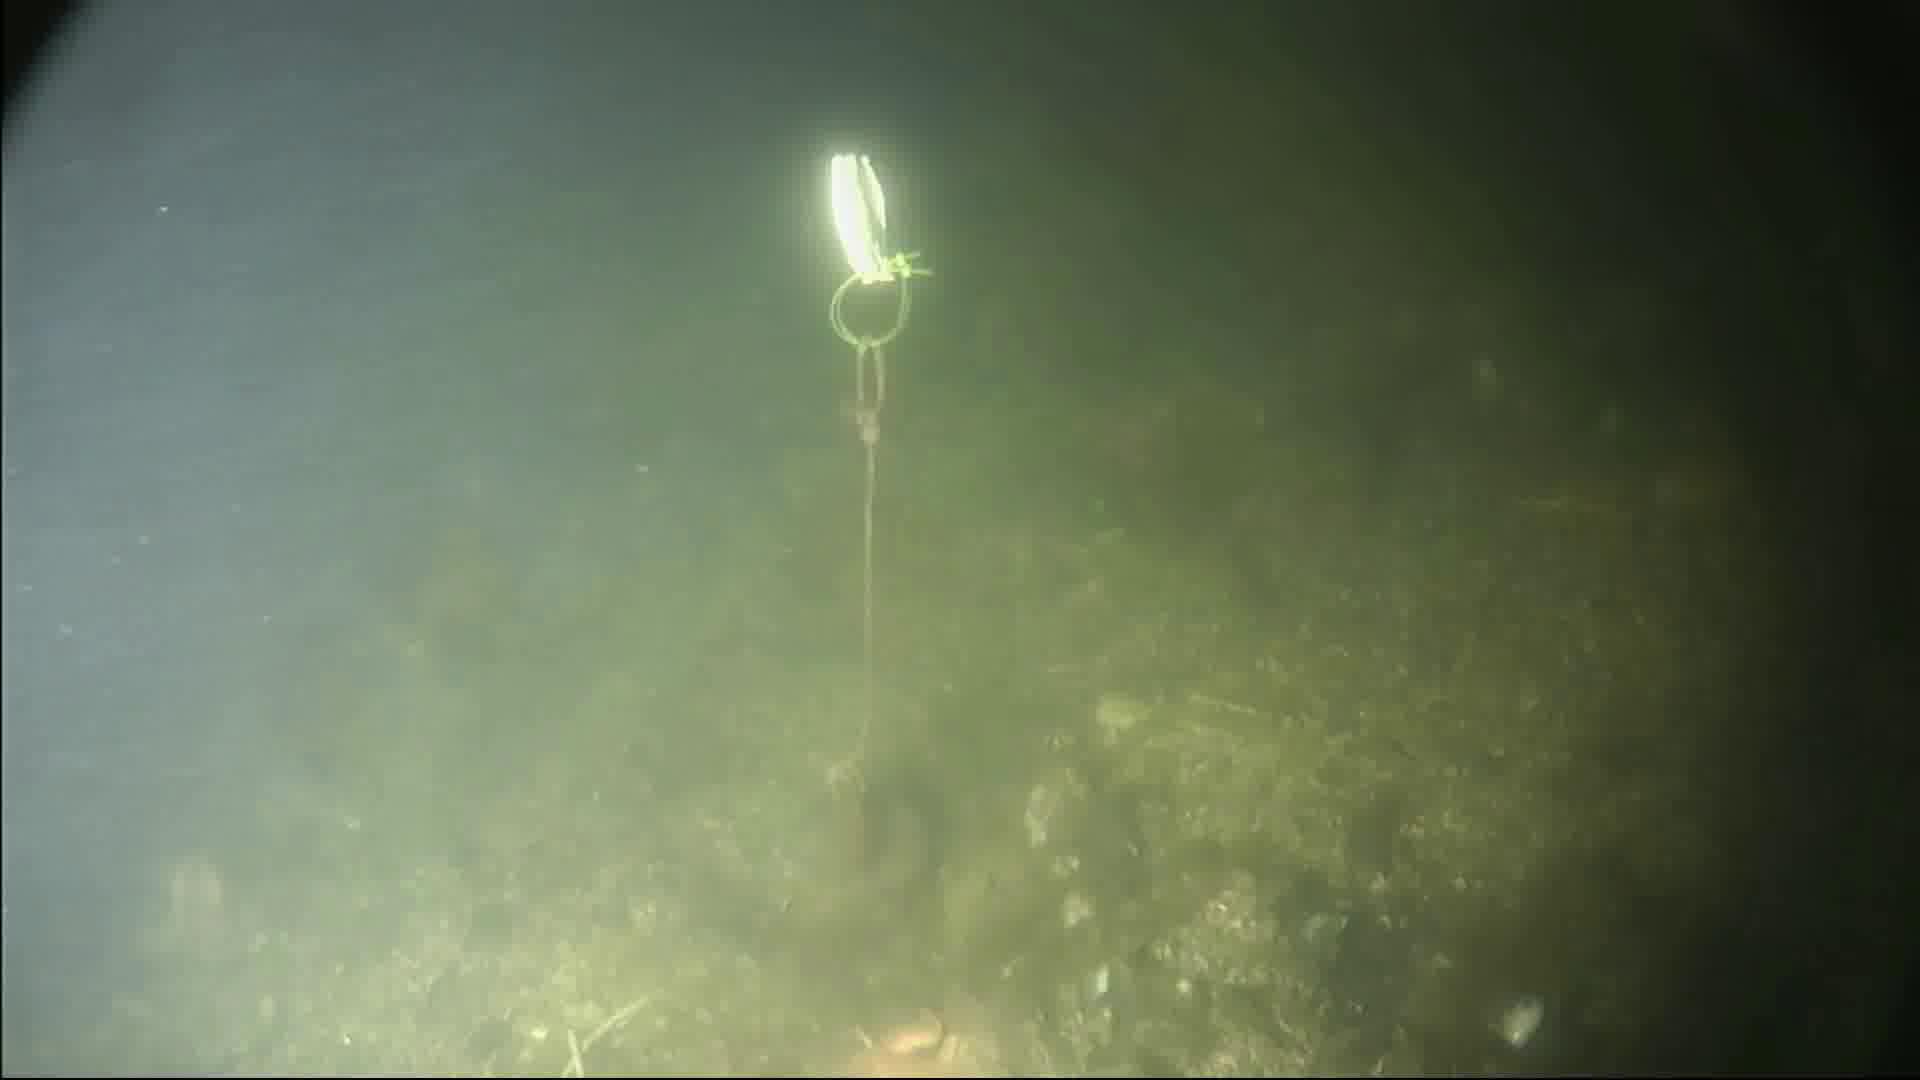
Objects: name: starfish
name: crab